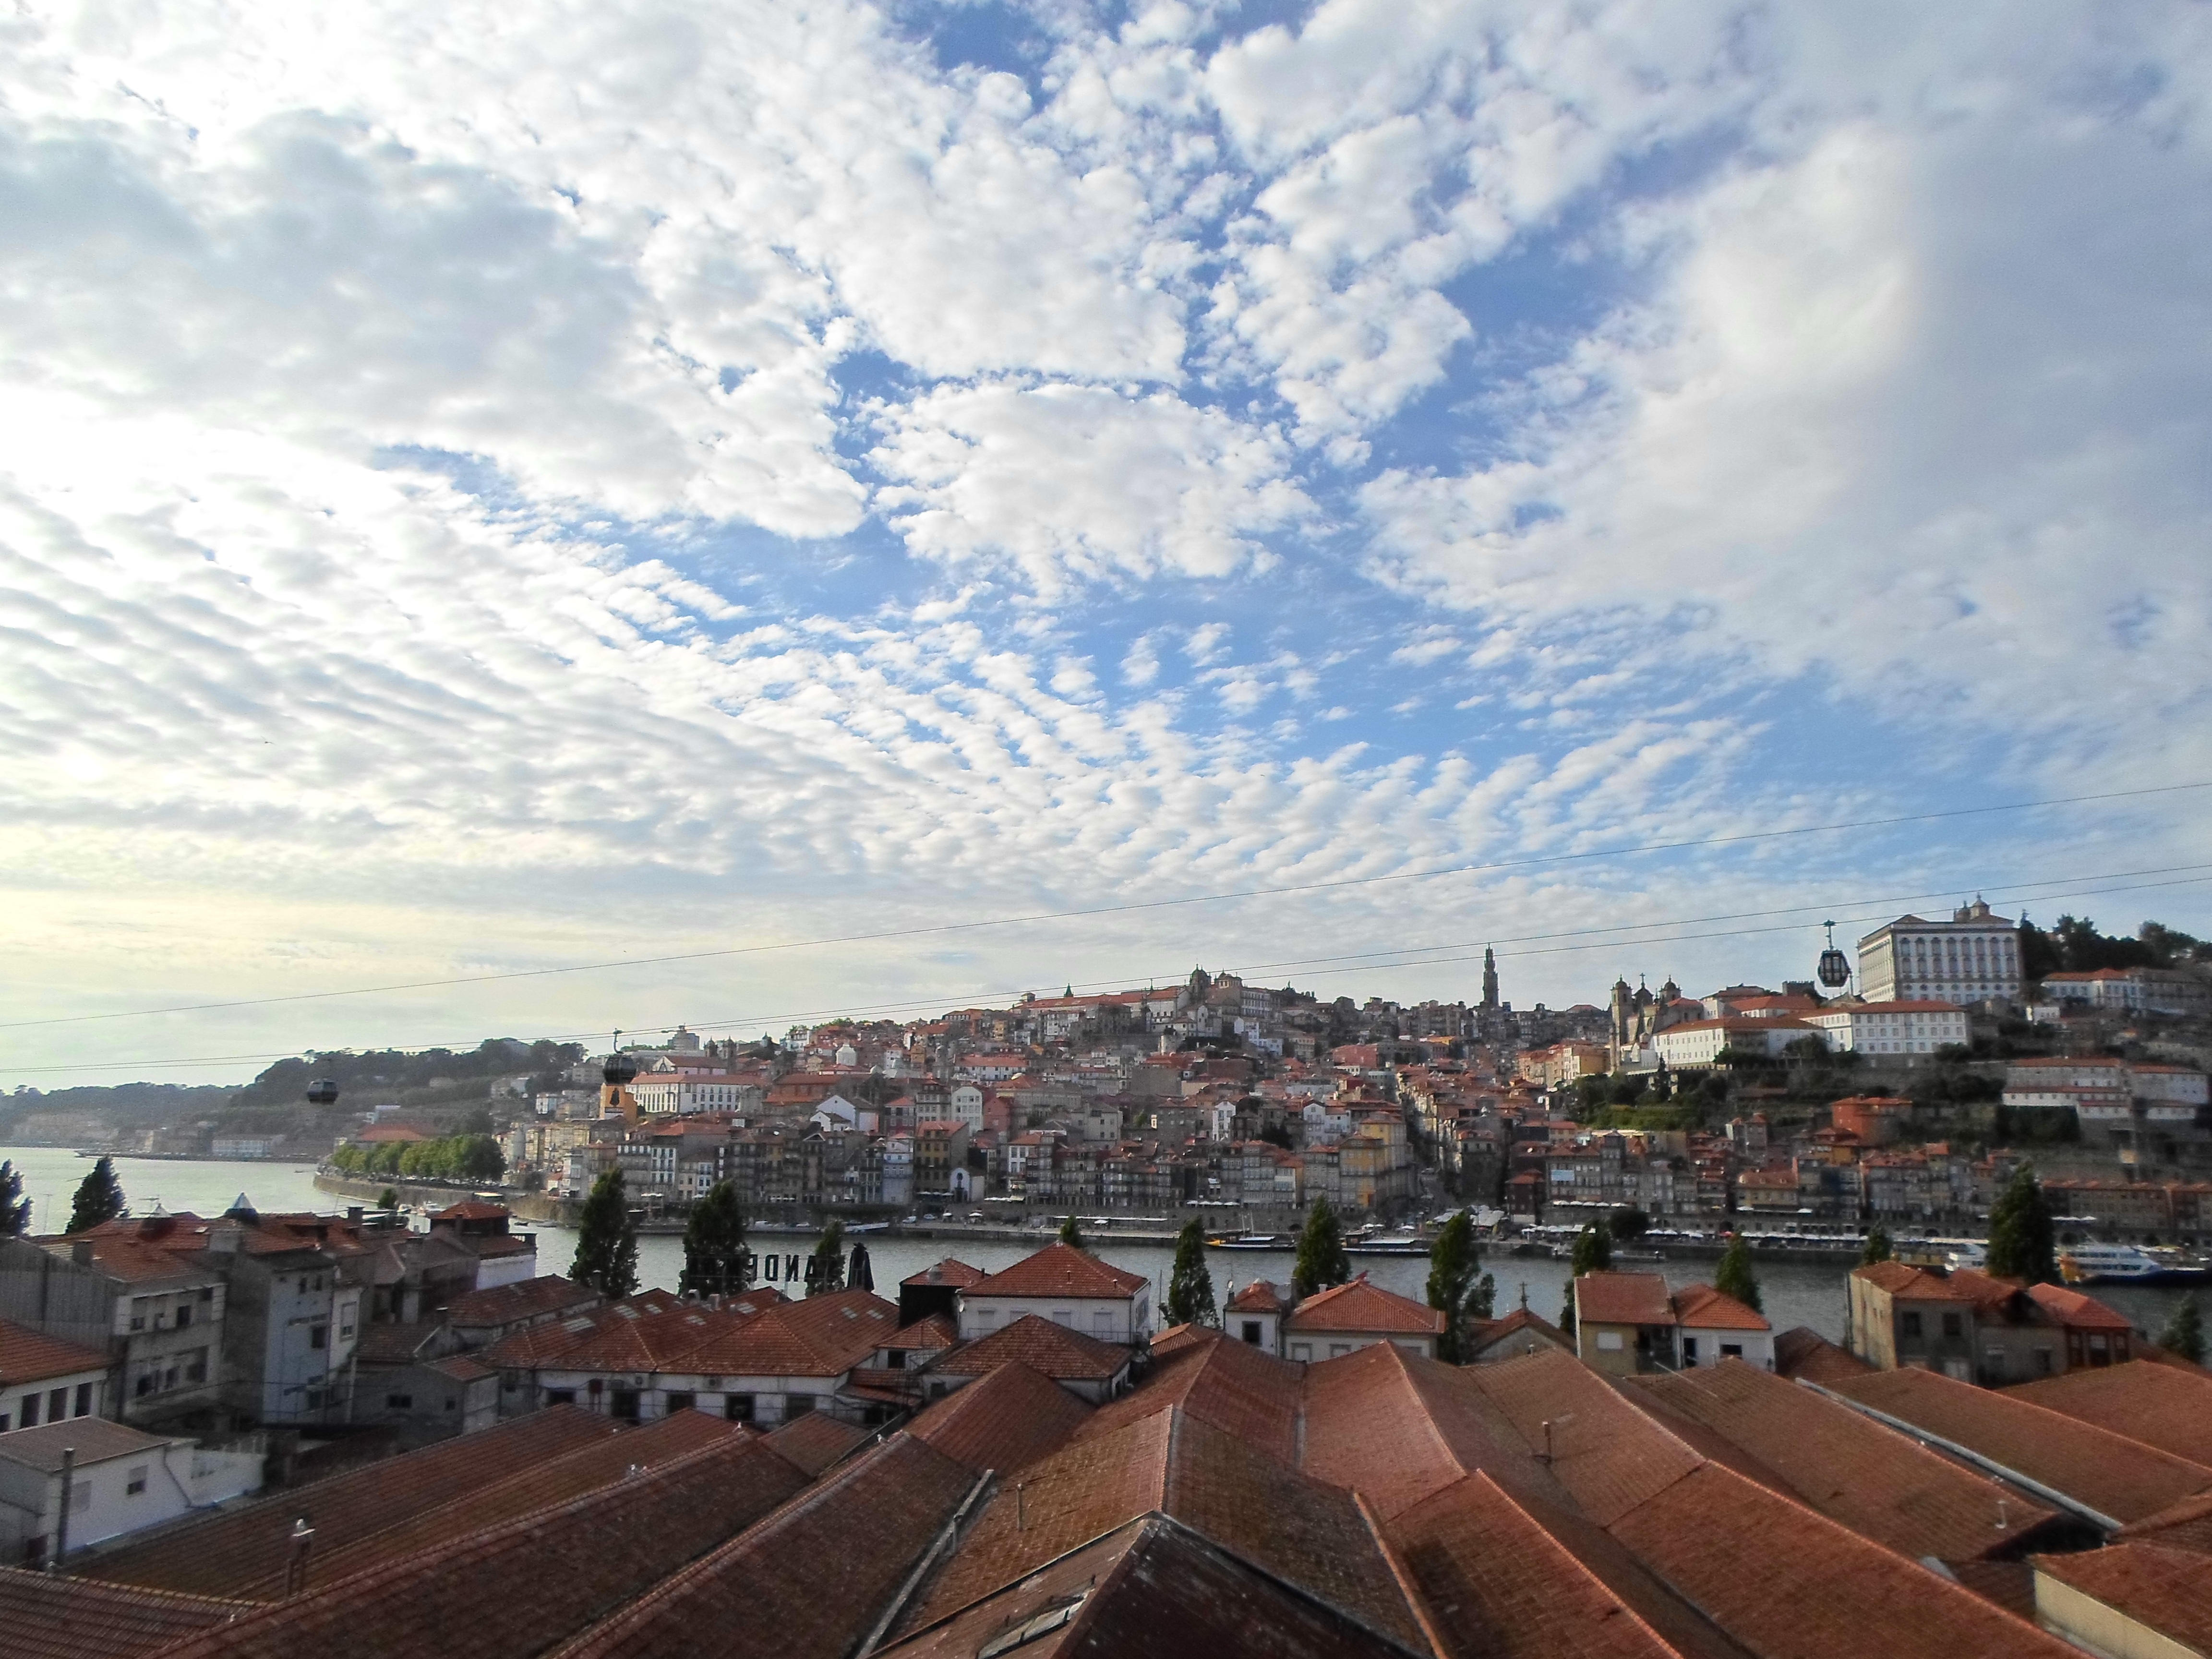
horizon, cloud, sky, skyline, town, city, cityscape, panorama, downtown, dusk, suburb, evening, porto, residential area, human settlement